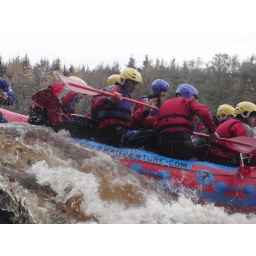
white water rafting two day adventure stag weekend. three sections of the Findhorn river over two days.